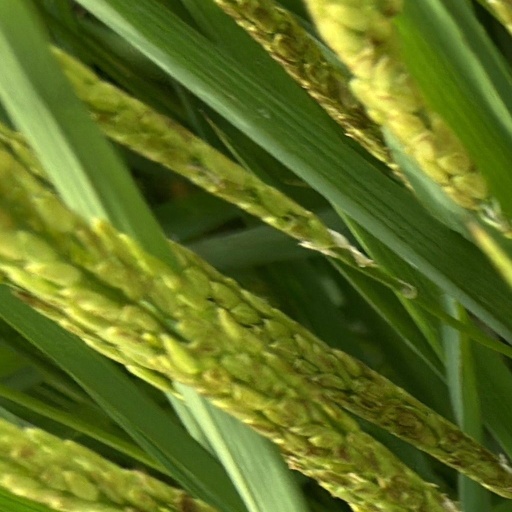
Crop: rice